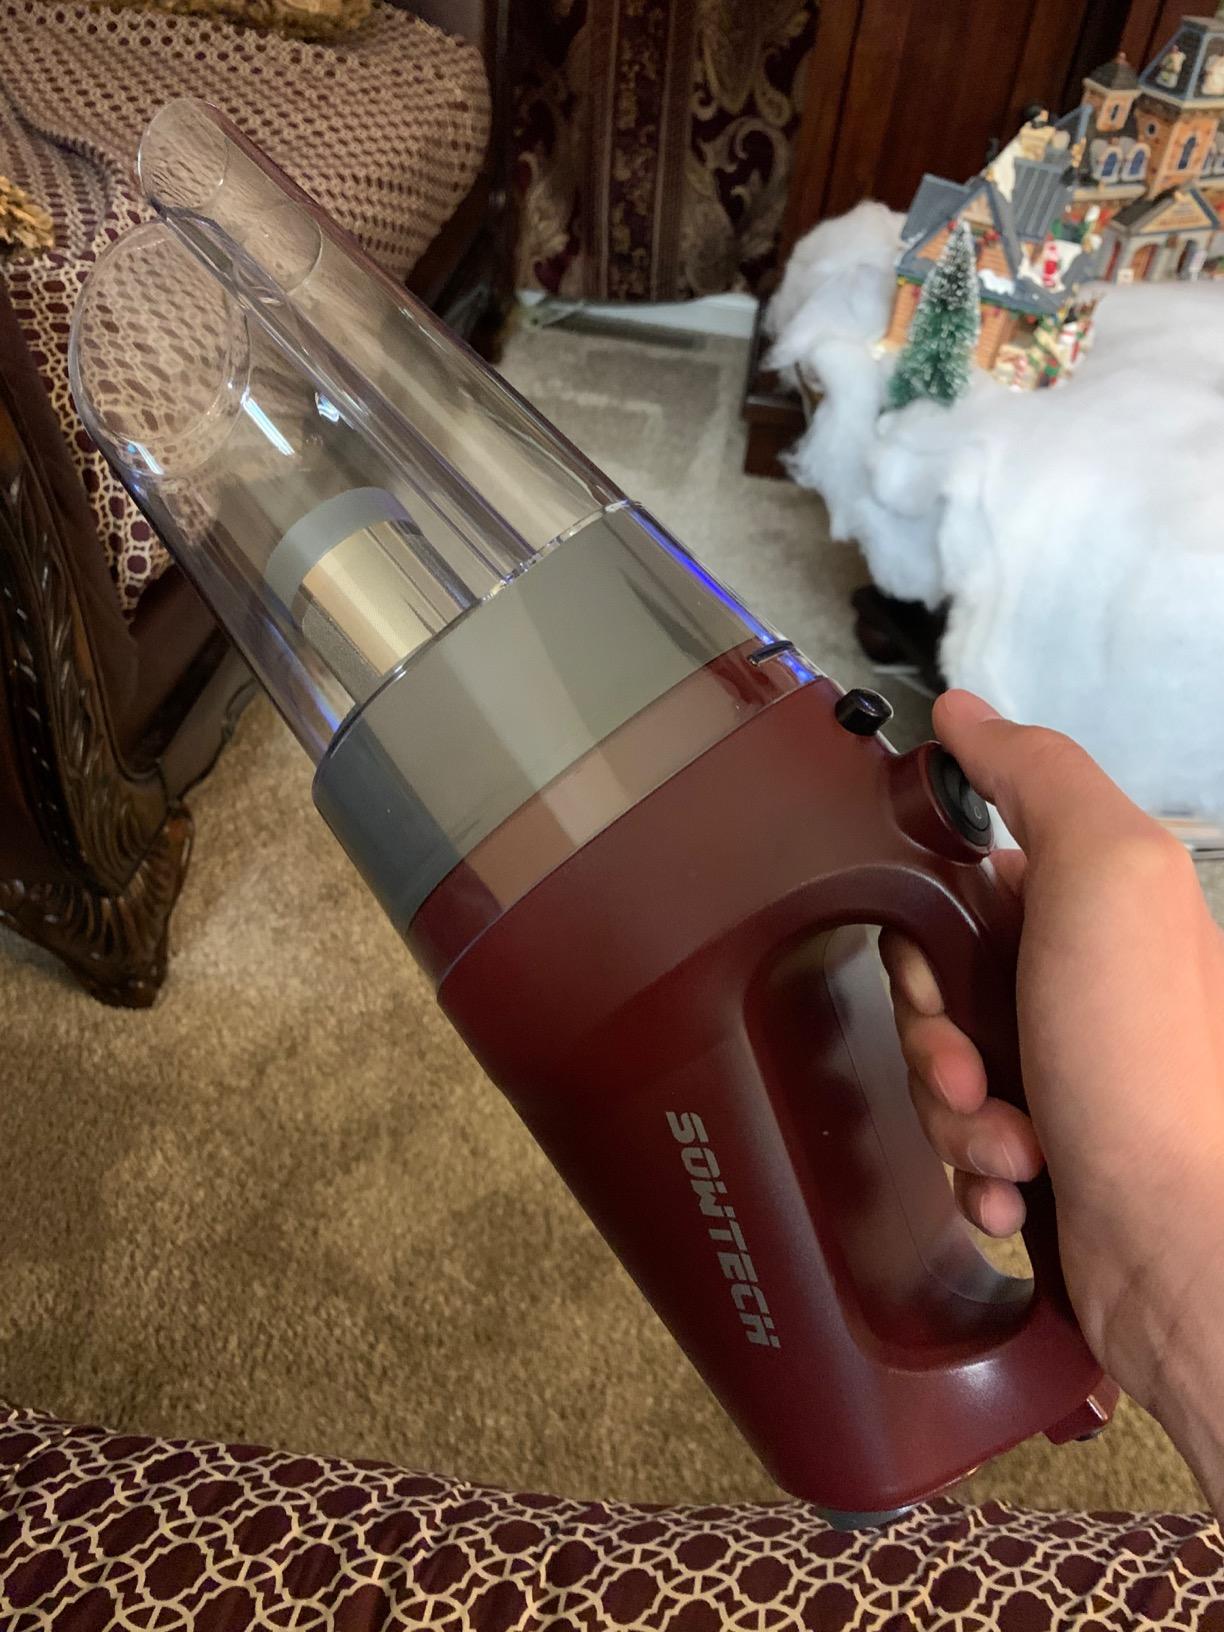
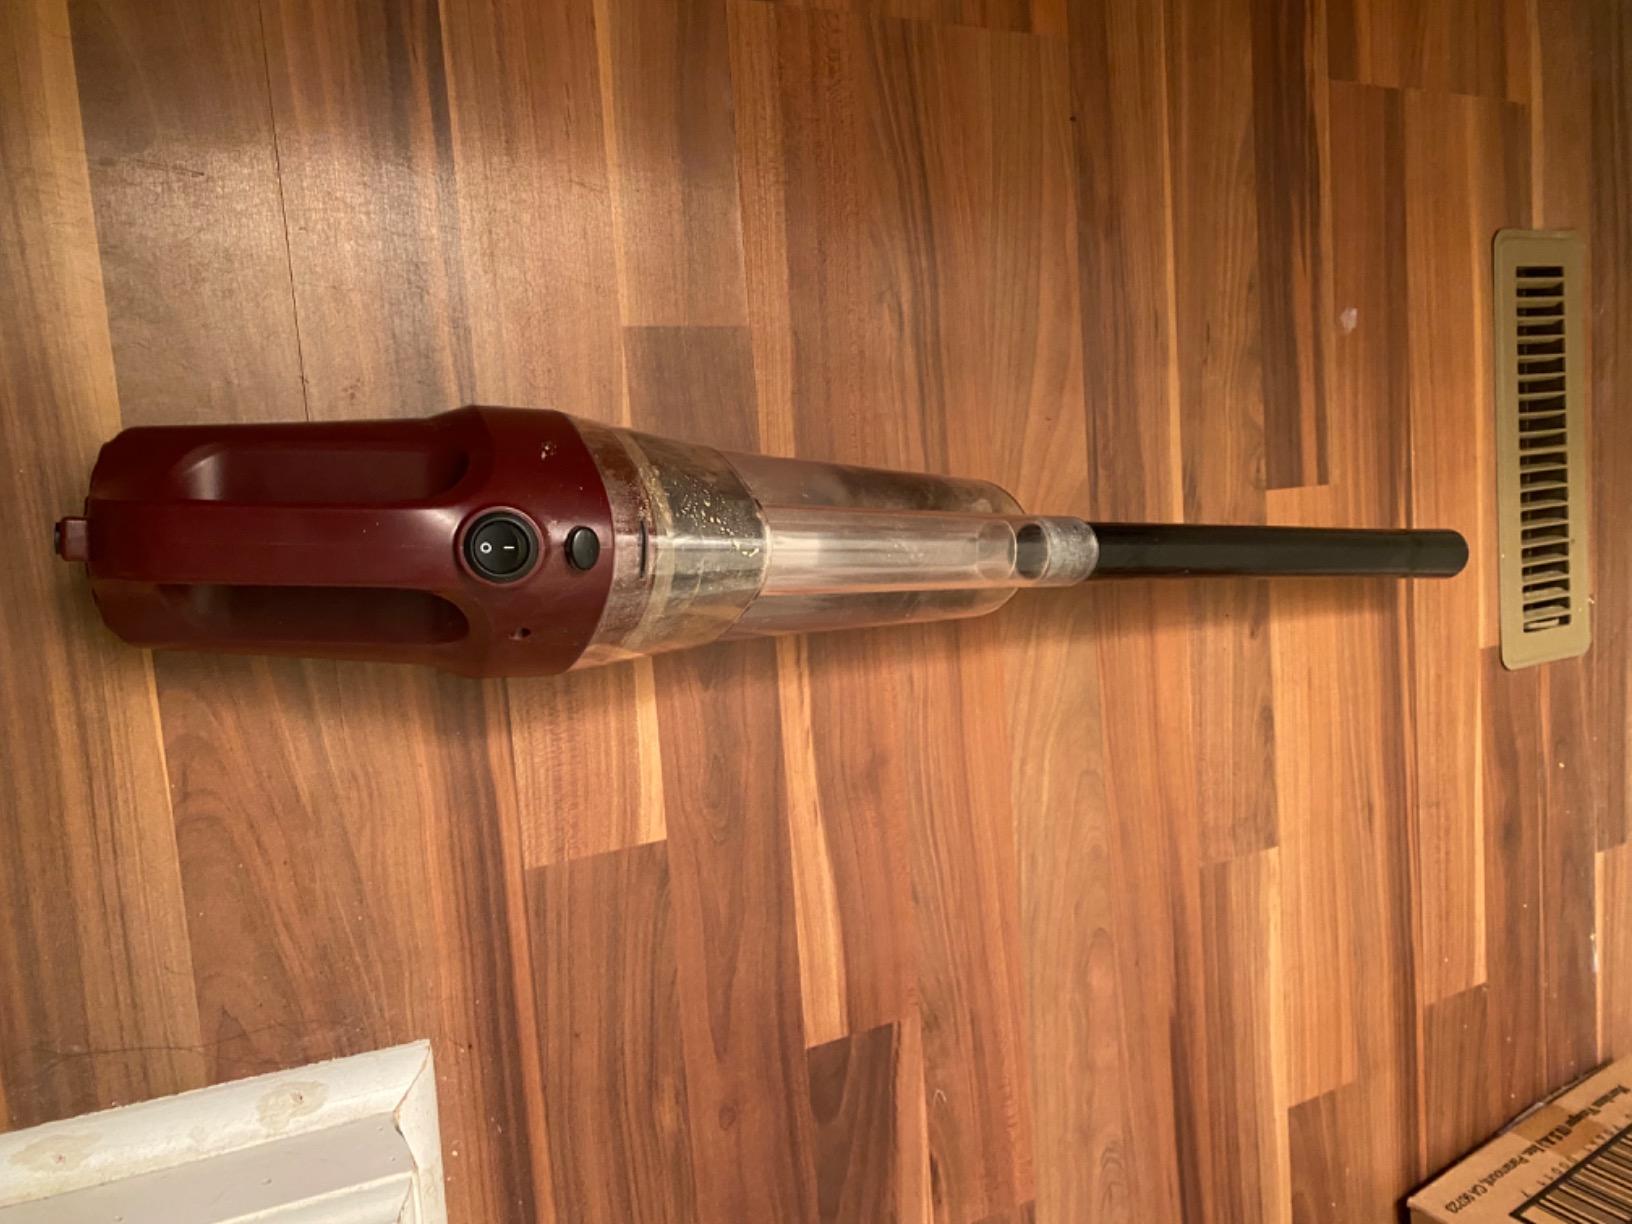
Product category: items_vacuum
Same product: yes